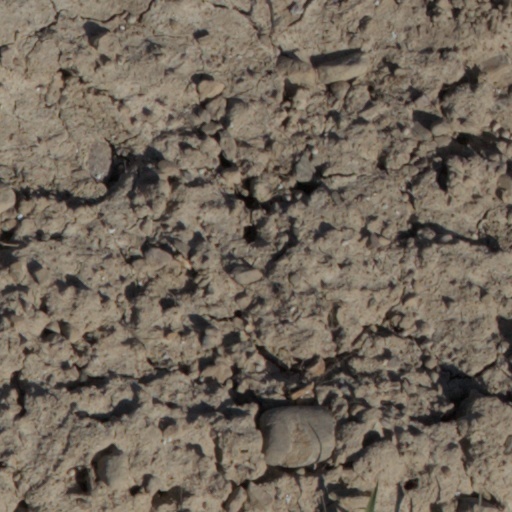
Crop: wheat